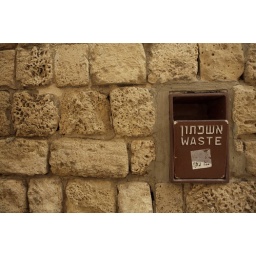
Right in the wall. Love the stone wall too.